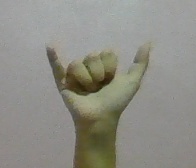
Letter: ya